Eudice Chong

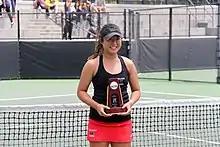
Eudice Chong wins record-setting fourth straight NCAA DIII women's singles championship

Prior to Chong's exploits, Principia's Courtney Allen (1984–85), Menlo's Caroline Bodart (1988–89), Methodist's Elena Blanina (2001–02), and Emory's Mary Ellen Gordon (2003–04) were the only players to win two successive Division III women's singles titles. In Division I, Patty Fendick (Stanford, 1986–87), Lisa Raymond (Florida, 1992–93), Laura Granville (Stanford, 2000–01), Amber Liu (Stanford, 2003–04), and Nicole Gibbs (Stanford, 2012–13) were the only players who managed back-to-back singles titles.